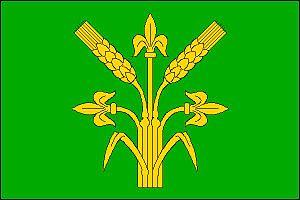
Chotěšov est une commune du district de Litoměřice, dans la région d'Ústí nad Labem, en Tchéquie. Sa population s'élevait à 461 habitants en 2018.